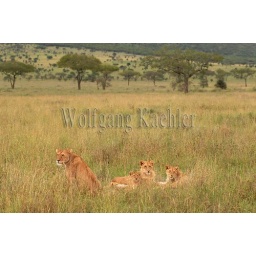
Tanzania, serengeti national park, lion pride in grass